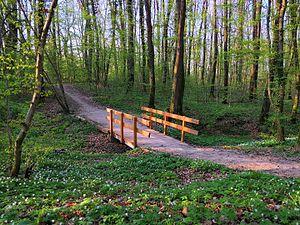
La promenade Panissod passant par le Bois de le Foretaille à Pregny-Chambésy, dans la campagne genevoise.
Le bois de la Foretaille est une forêt située entre les communes genevoises de Bellevue et de Pregny-Chambésy, en Suisse.
Pregny-Chambésy est une commune de la République et Canton de Genève, en Suisse. Elle se trouve sur la rive droite du Léman et fait partie des « communes réunies ».